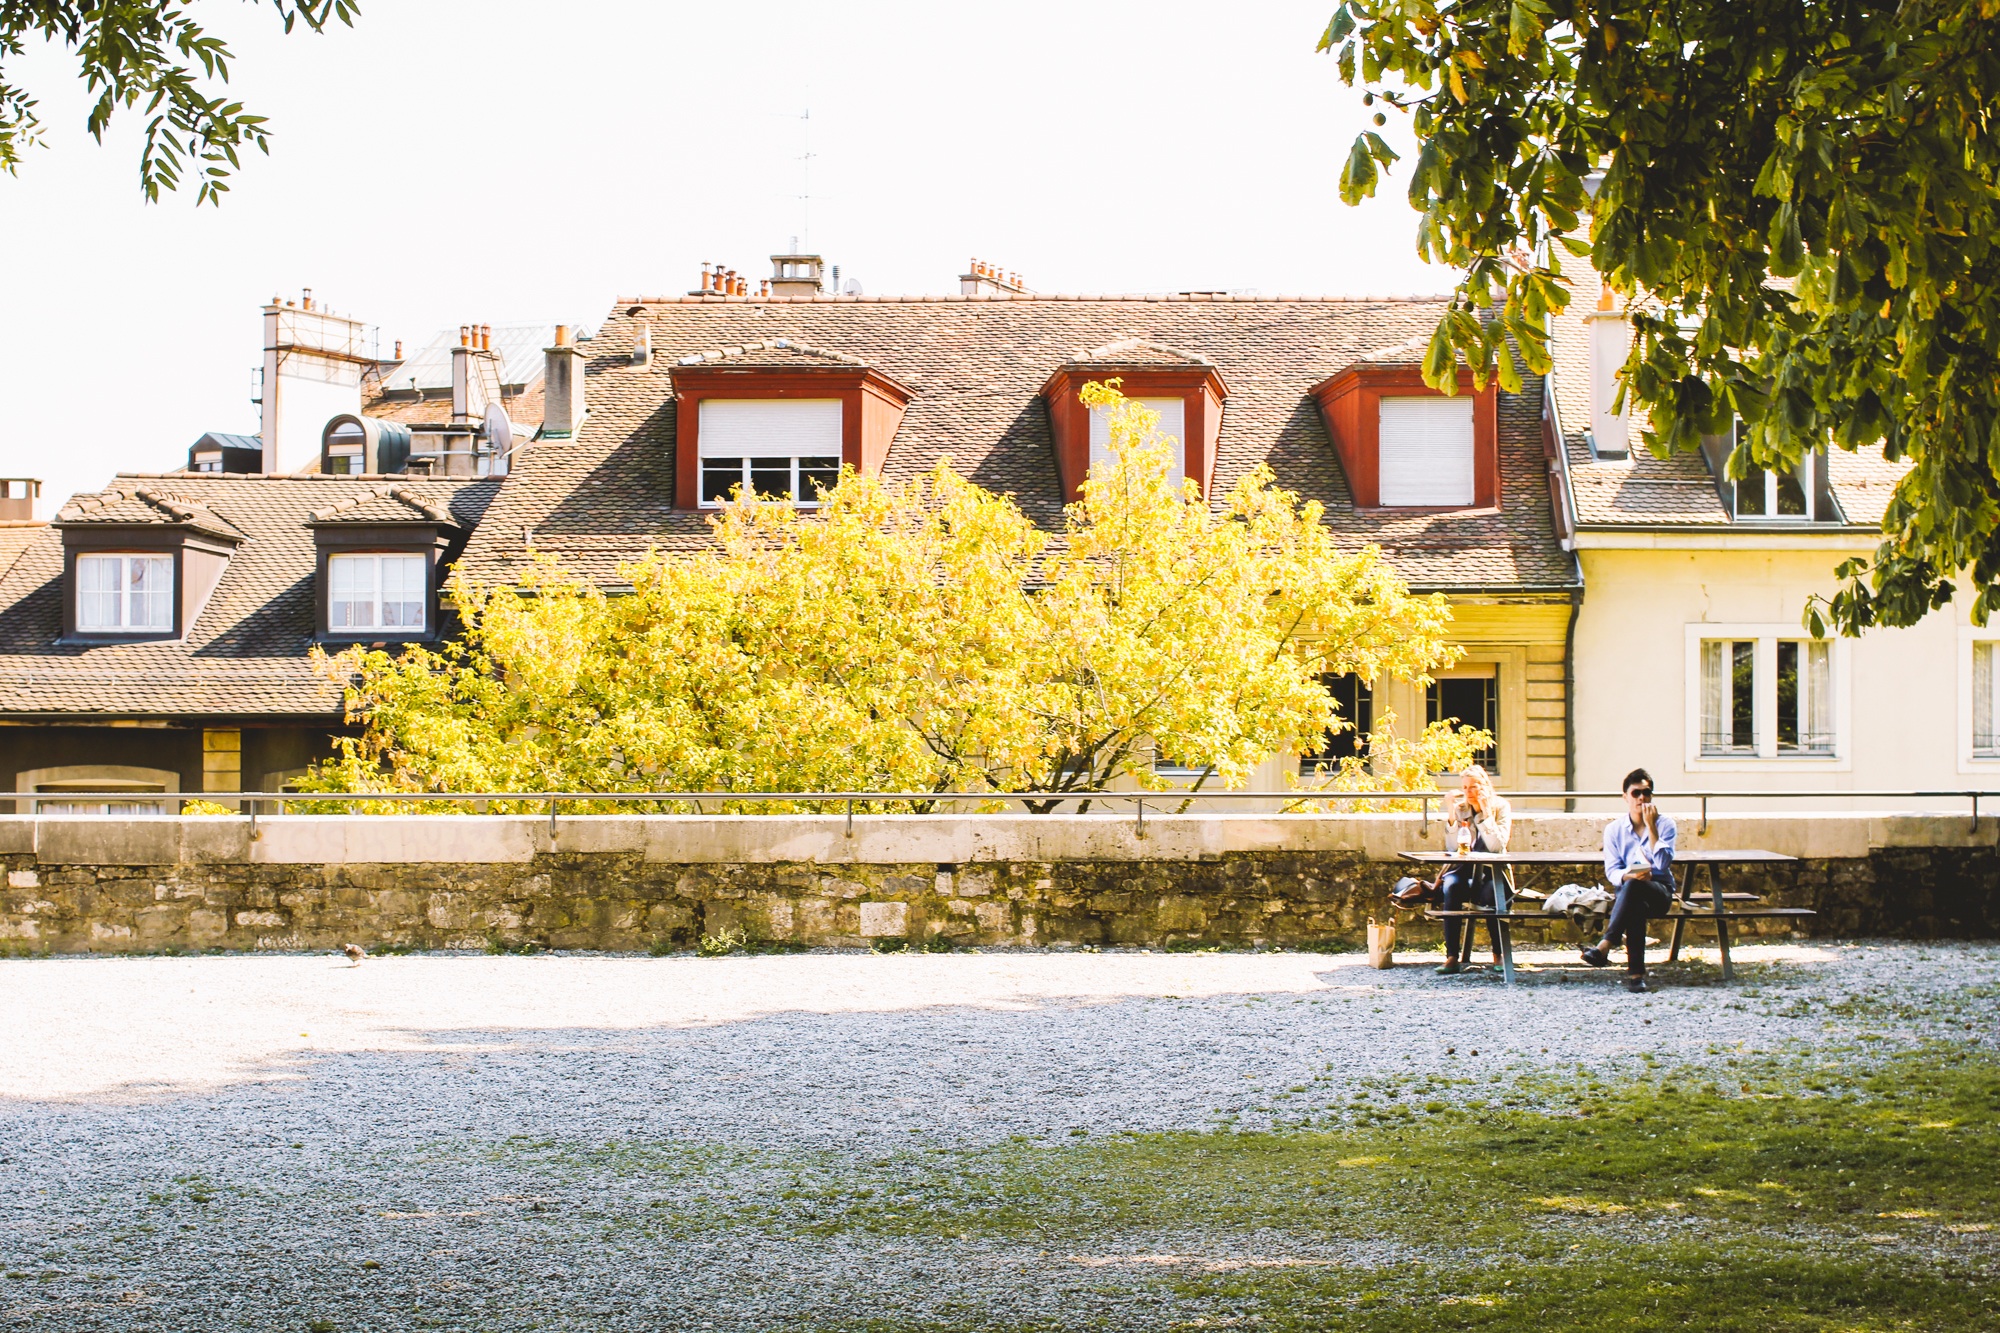
tree, house, flower, town, home, village, suburb, cottage, estate, neighbourhood, residential area